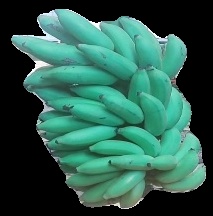
Variety: elakki-bale
Grade: grade2